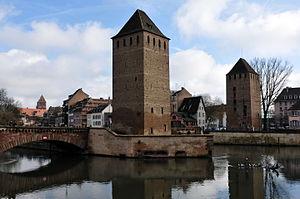
Divers régions de l'Est de la France comptent quelques édifices médiévaux de brique, mais leur nombre est faible.